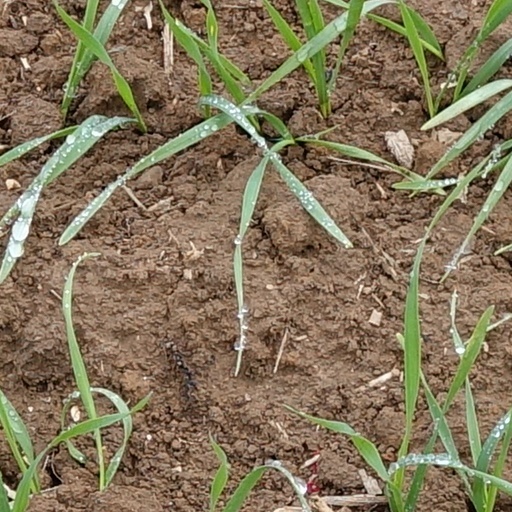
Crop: wheat